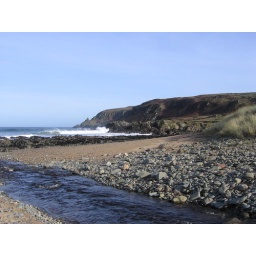
the beach near mannix's family's house